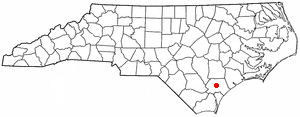
La ville de Burgaw est le siège du comté de Pender, situé dans l’État de Caroline du Nord, aux États-Unis.